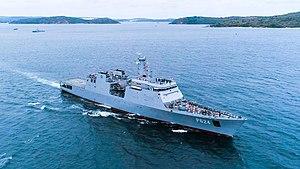
La classe Saryu est une série de Frégates de patrouille construite au Goa Shipyard pour la marine indienne. Ces navires sont capables de surveiller et de surveiller l'océan et peuvent maintenir le contrôle des voies de navigation. Ils peuvent également être déployés pour assurer la sécurité des installations pétrolières offshore et d'autres ressources navales. Deux unités ont été destinés à la marine srilankaise.